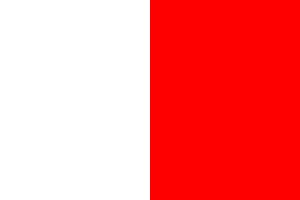
Lods
Signalflaget H betyder Jeg har lods om bord
En lods er en person hvis arbejde består i at hjælpe og rådgive et fartøjs skibsfører, med at føre skibet igennem farvande som lodsen har specielt kendskab til.